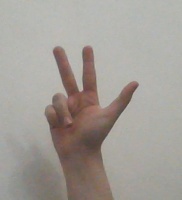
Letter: al